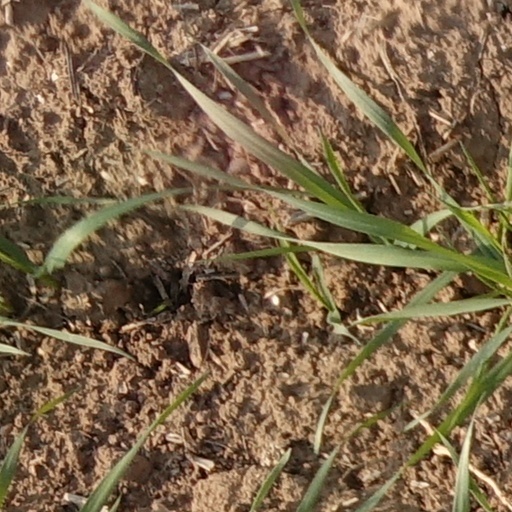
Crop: wheat